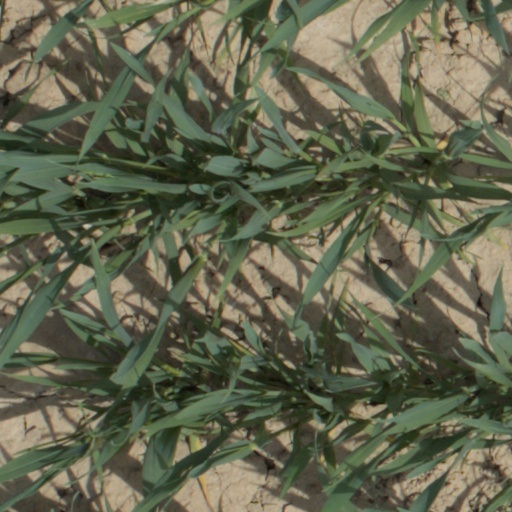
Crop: wheat